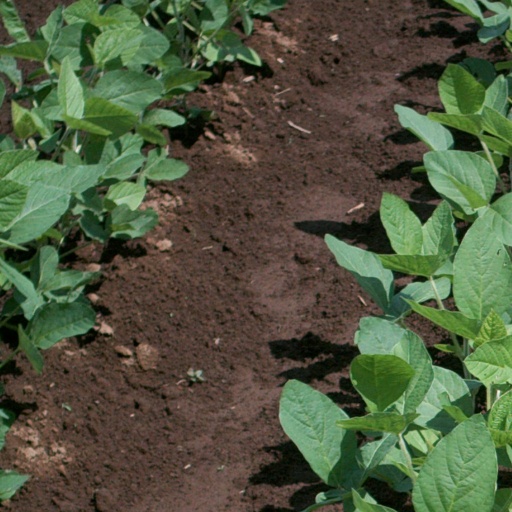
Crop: soybean